Tucker Carlson

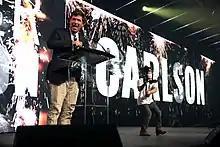
Carlson at the Student Action summit in West Palm Beach, Florida in 2020

In May 2009, Fox News announced that Carlson was being hired as a Fox News contributor. He was a frequent guest panelist on Fox's late-night satire show "Red Eye w/Greg Gutfeld", made frequent appearances on the All-Star Panel segment of "Special Report with Bret Baier", was a substitute host of "Hannity" in Sean Hannity's absence, and produced and hosted a special entitled "Fighting for Our Children's Minds" in September 2010.